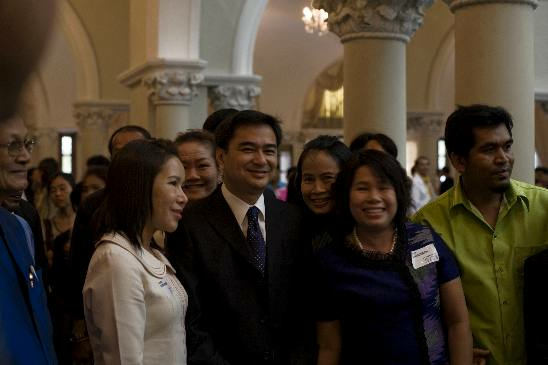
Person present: Yes